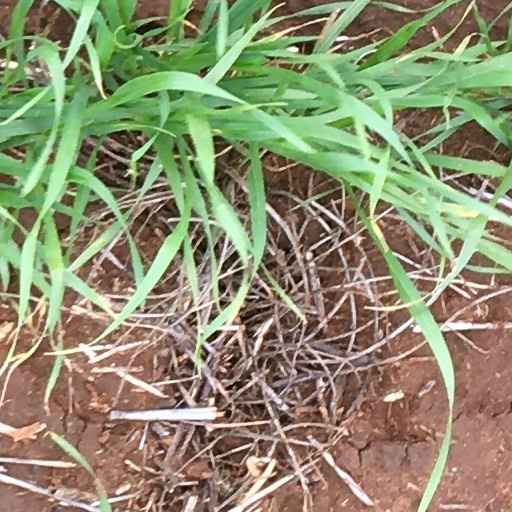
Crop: wheat